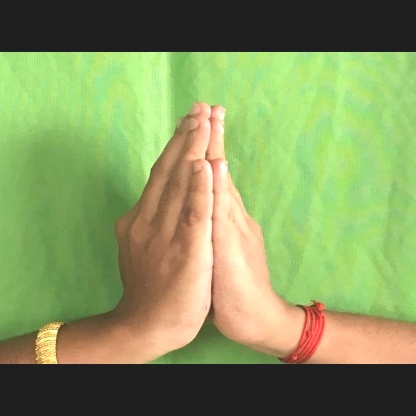
Mudra: Anjali